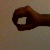
The image shows a hand gesture representing the number 0 in Indian Sign Language.